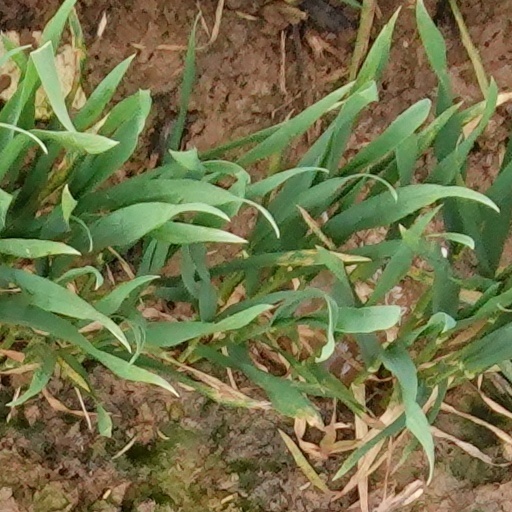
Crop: wheat